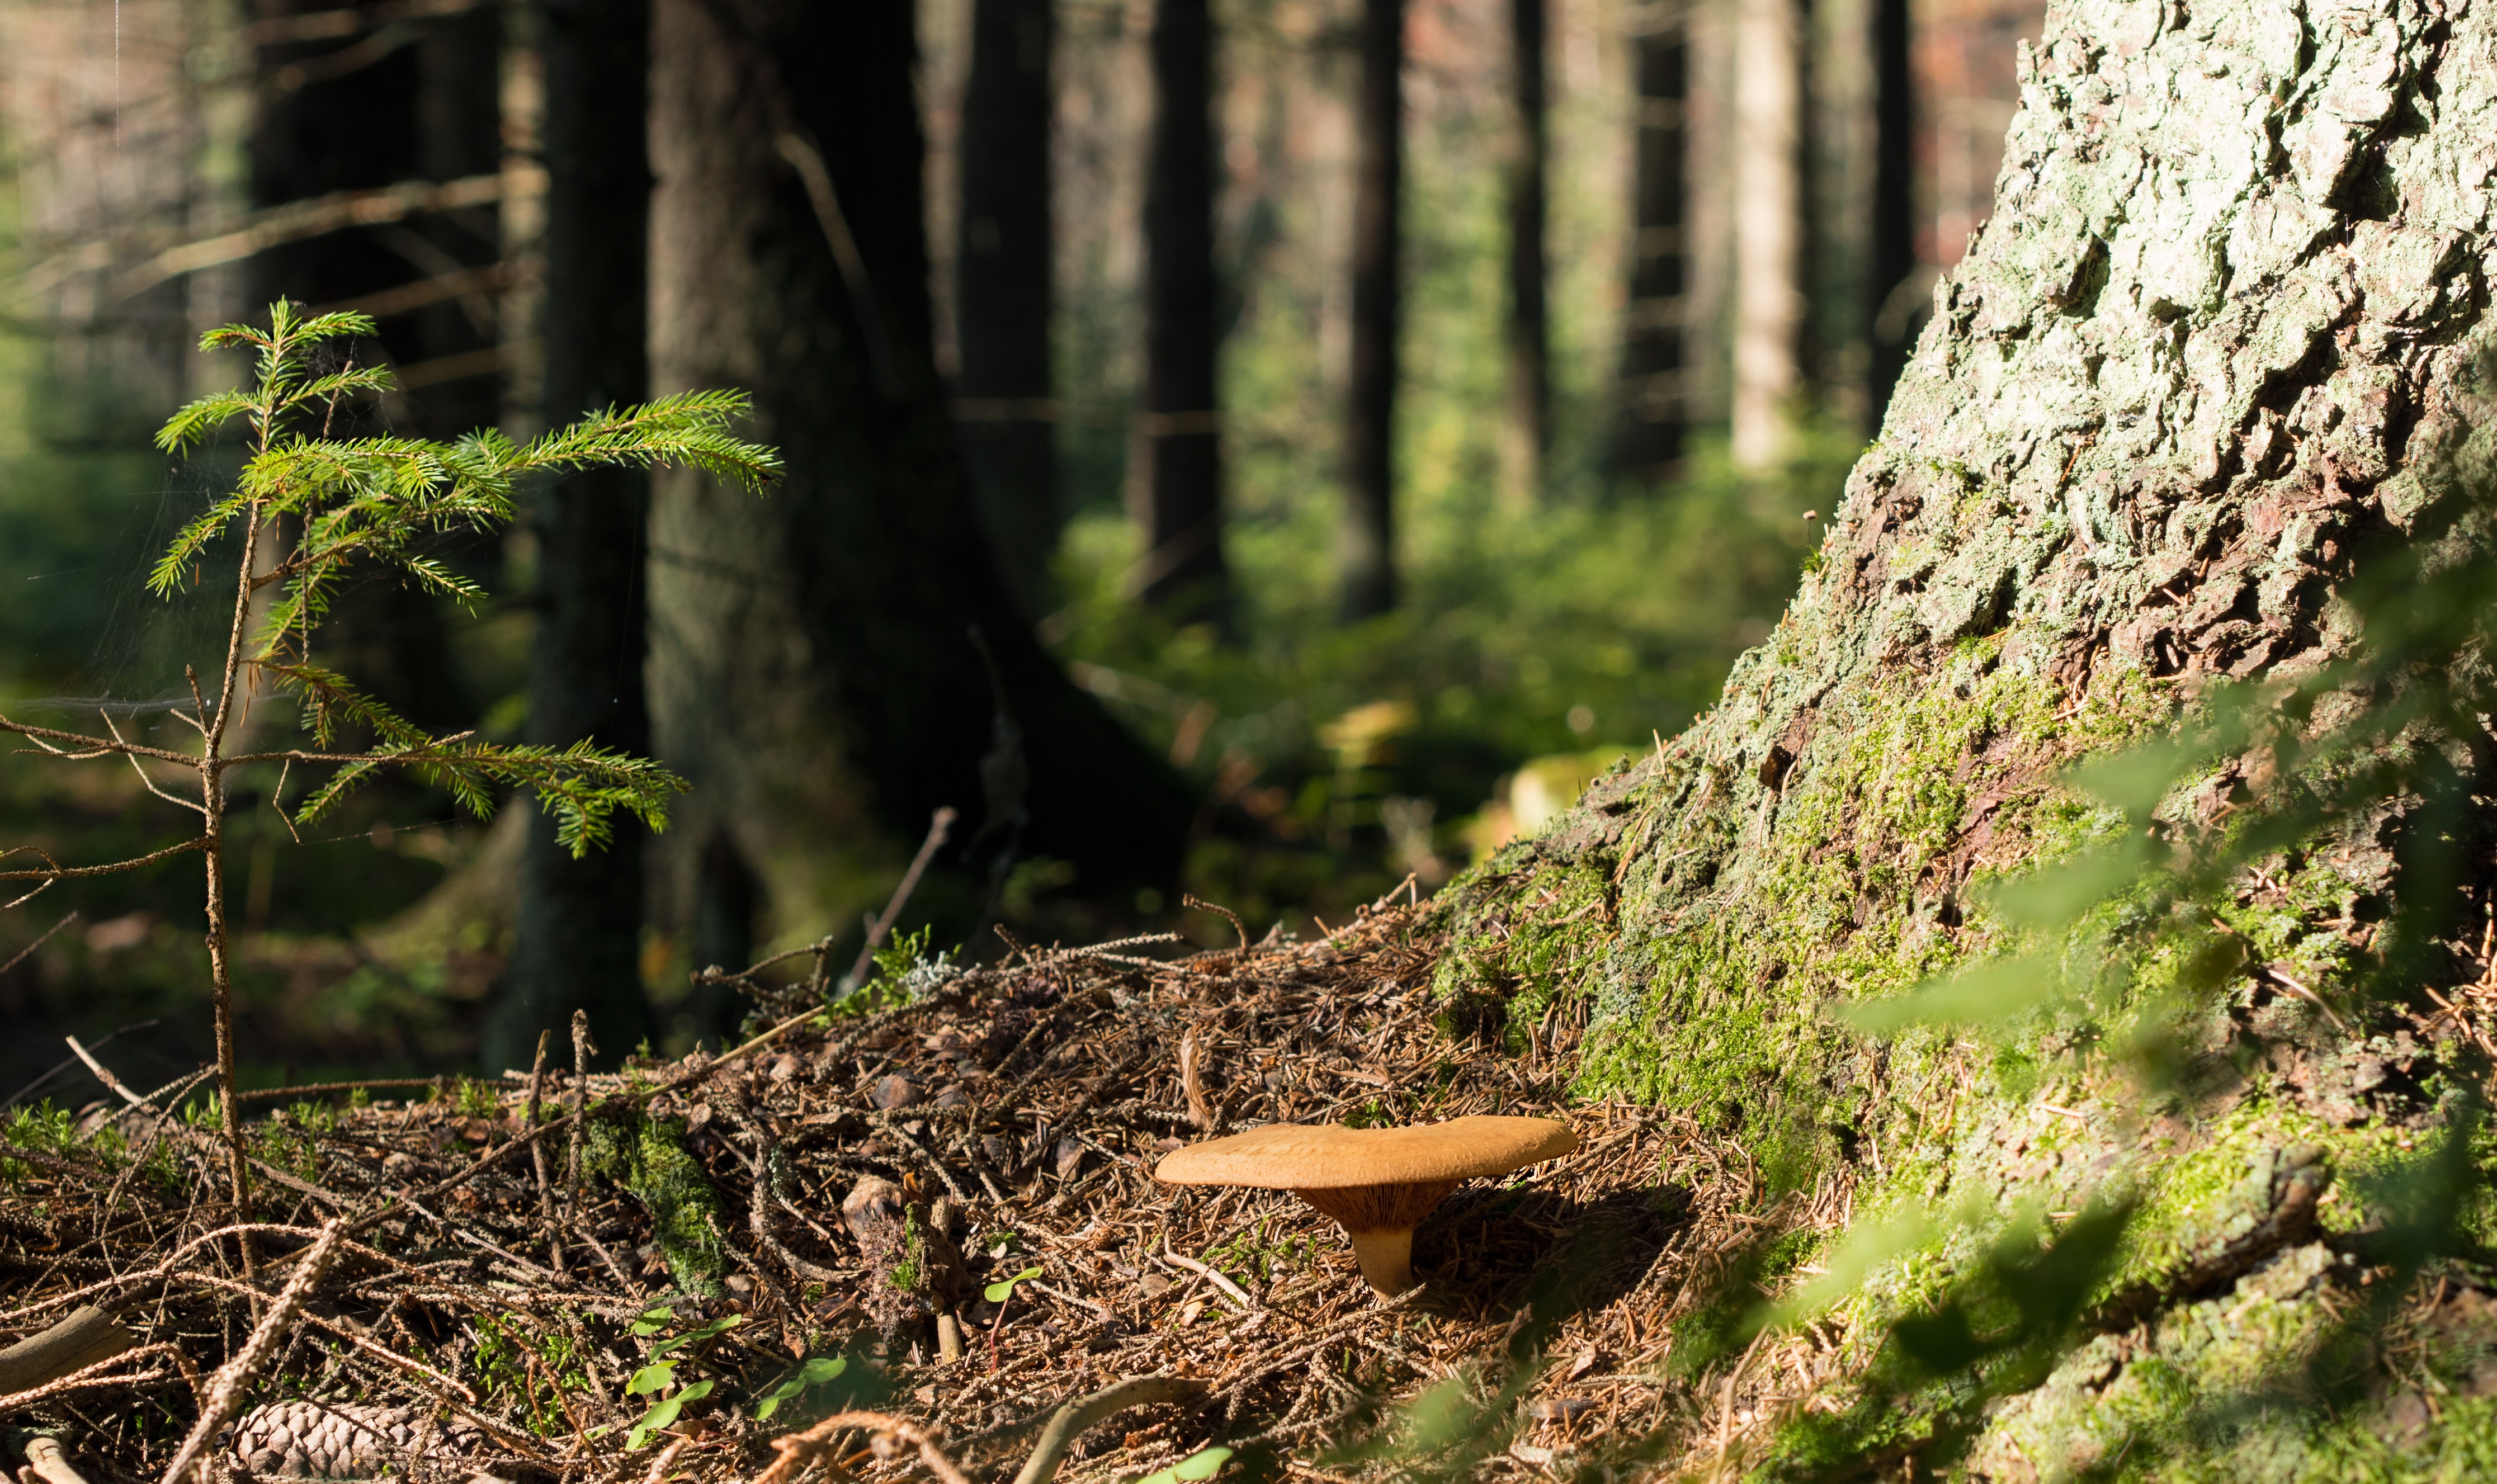
landscape, tree, nature, forest, grass, branch, plant, countryside, leaf, flower, trunk, wildlife, green, jungle, autumn, mushroom, terrain, flora, fauna, rainforest, woodland, habitat, ecosystem, finnish, natural environment, woody plant